Battle of Fredericksburg

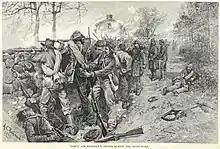
The Confederate troops behind the stone wall

The fog lifted from the town around 10 a.m. and Sumner gave his order to advance an hour later. French's brigade under Brig. Gen. Nathan Kimball began to move around noon. They advanced slowly through heavy artillery fire, crossed the canal in columns over the narrow bridges, and formed in line, with fixed bayonets, behind the protection of a shallow bluff. In perfect line of battle, they advanced up the muddy slope until they were cut down at about 125 yards from the stone wall by repeated rifle volleys. Some soldiers were able to get as close as 40 yards, but having suffered severe casualties from both the artillery and infantry fire, the survivors clung to the ground. Kimball was severely wounded during the assault, and his brigade suffered 25% casualties. French's brigades under Col. John W. Andrews and Col. Oliver H. Palmer followed, with casualty rates of almost 50%.